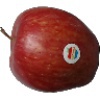
Label: Apple Red 1